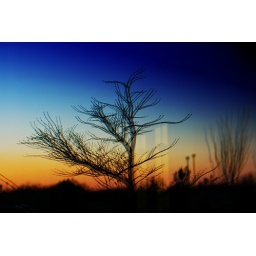
I thought this is interesting. Catching a sunset on a office glass surface. So this is in effect a reflection of the sunset on glass.